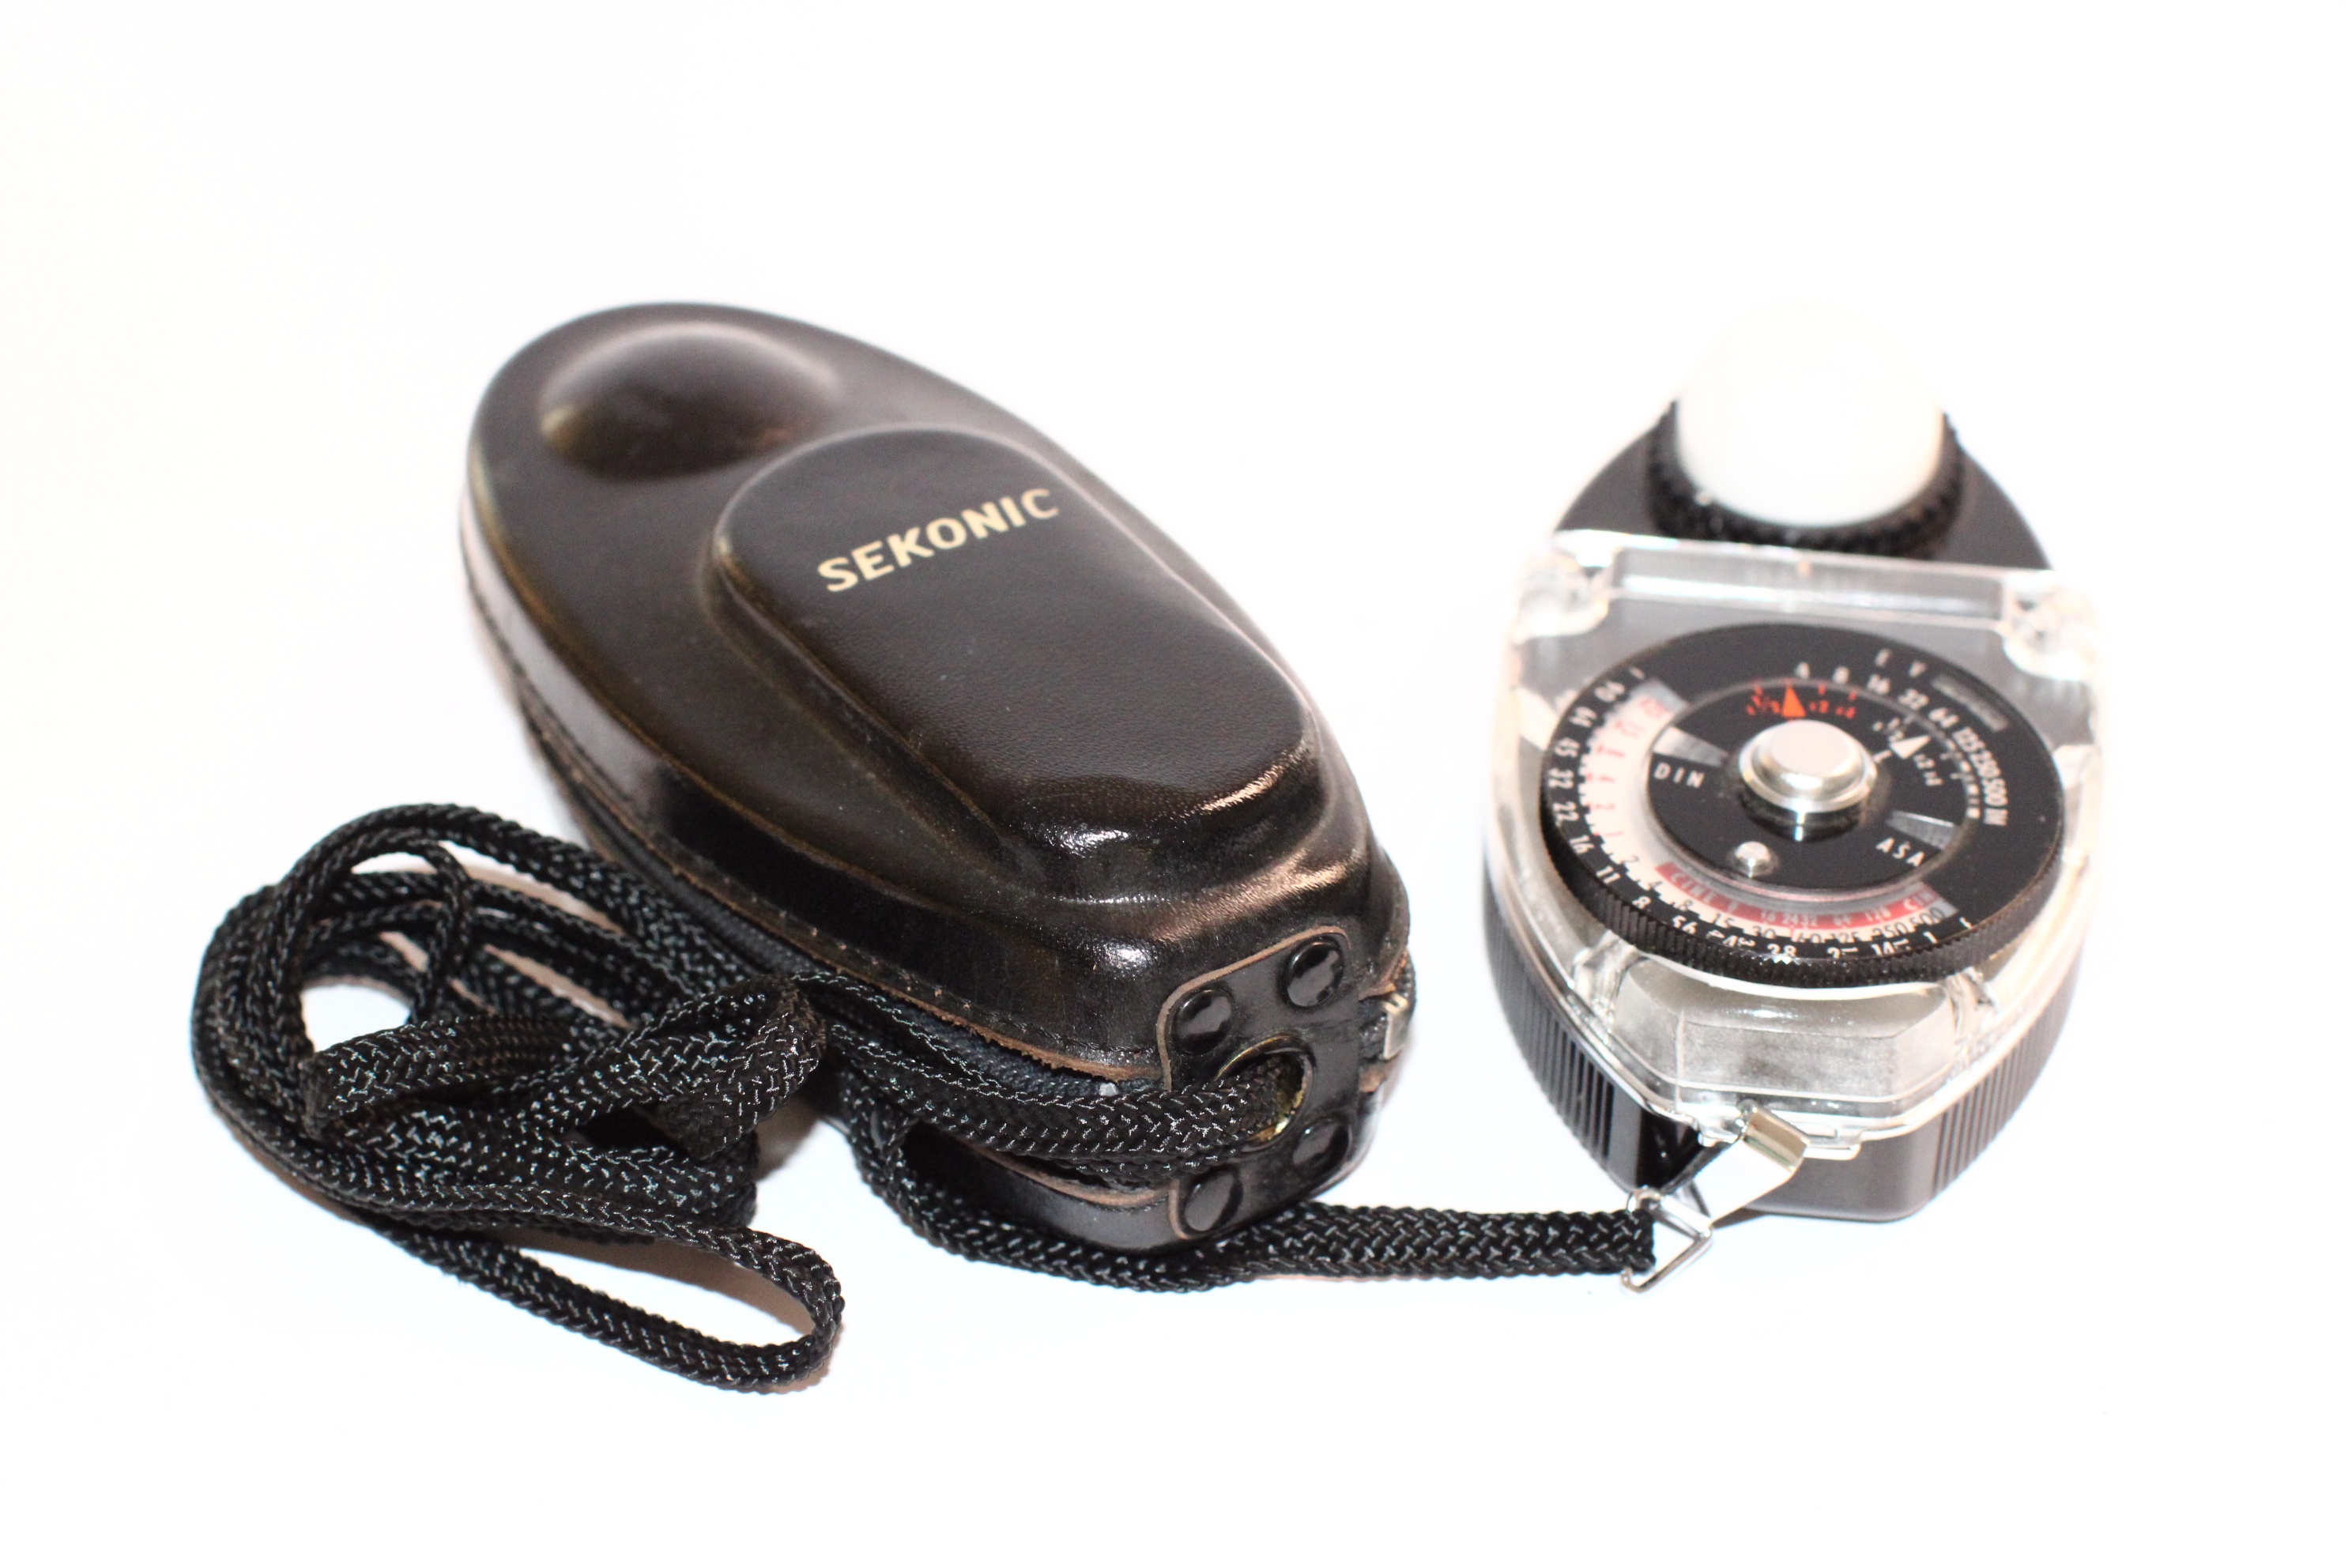
Sekonic Studio Deluxe L-28c2
Nice exposure meter
Brand: Sekonic
Category: Cameras & Optics > Photography > Lighting & Studio > Light Meters